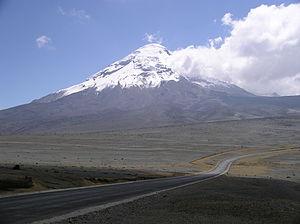
Isabel Godin des Odonais est une femme du xviiiᵉ siècle qui fut séparée de son époux en Amérique du Sud en raison des politiques coloniales de l'époque et ne le rejoignit que plus de vingt ans après.